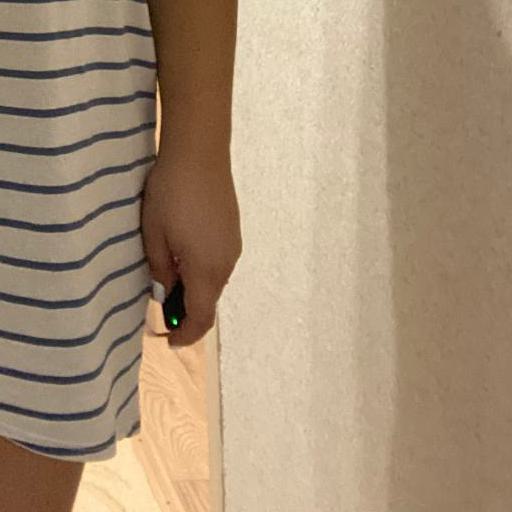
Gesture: no_gesture